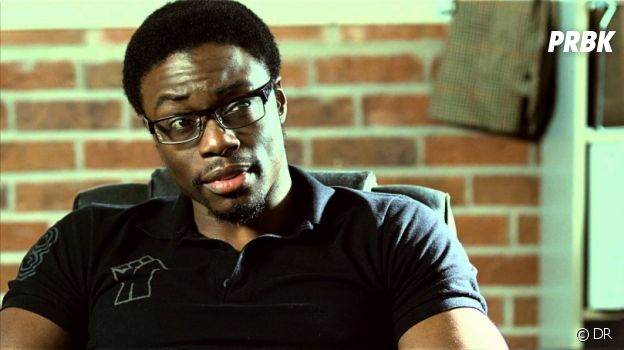
Gender: men